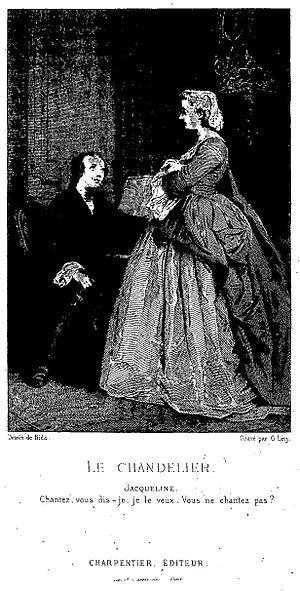
Le Chandelier est une pièce de théâtre en trois actes d'Alfred de Musset, parue en 1835.